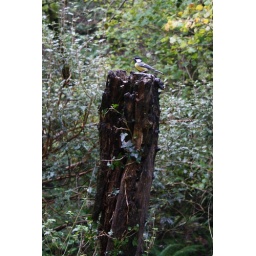
The stump by the front door which is very popular with the birds